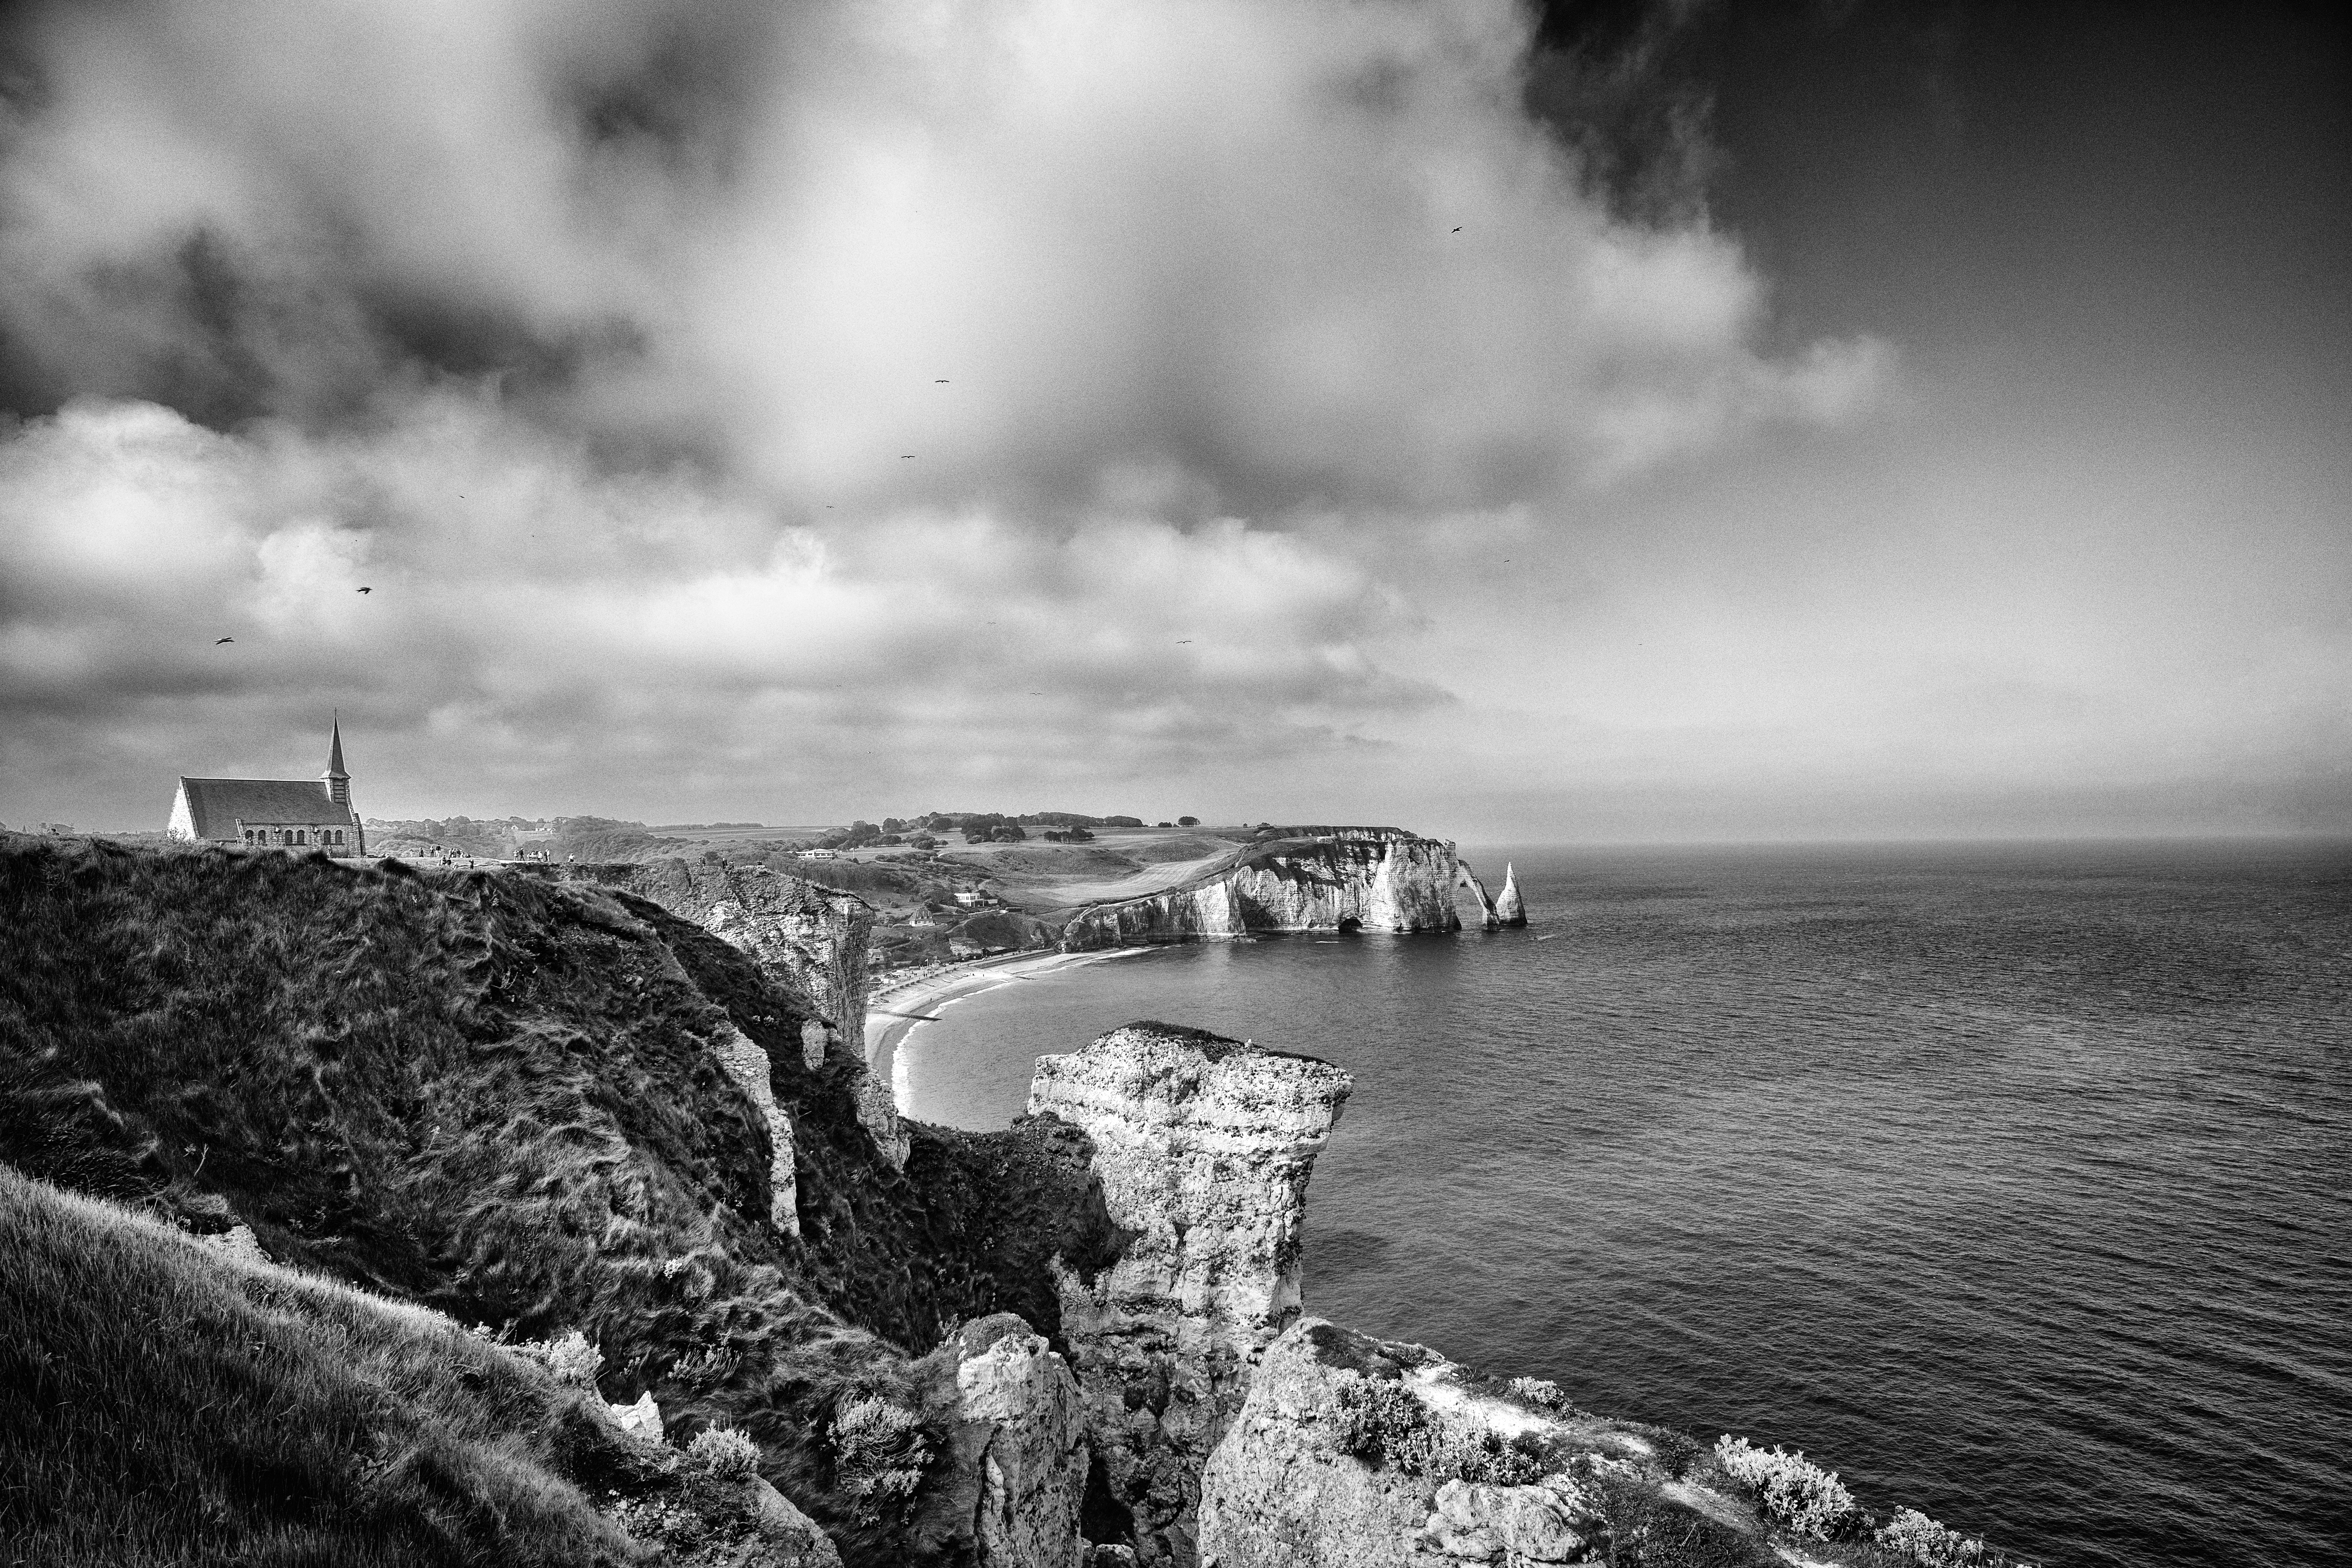
sea, coast, water, rock, ocean, horizon, cloud, black and white, photography, shore, wave, monochrome, monochrome photography, atmospheric phenomenon